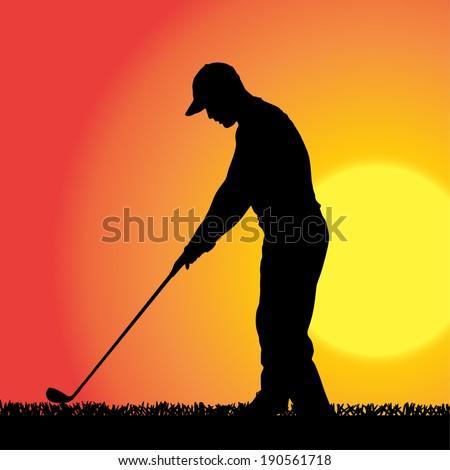
vector silhouette of a man who plays golf on an orange background .